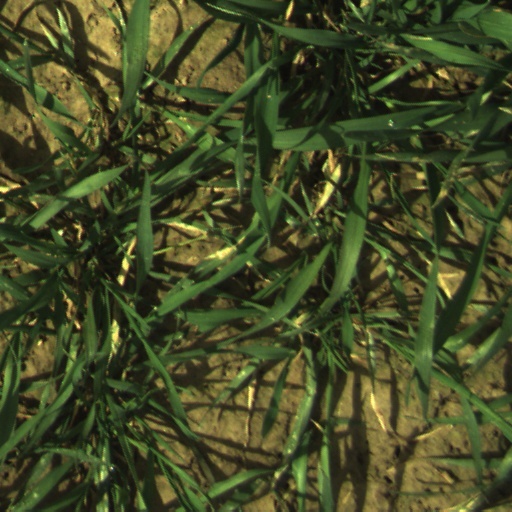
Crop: wheat